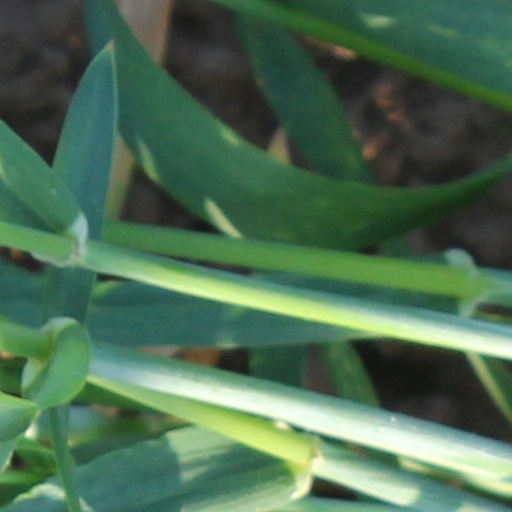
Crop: wheat